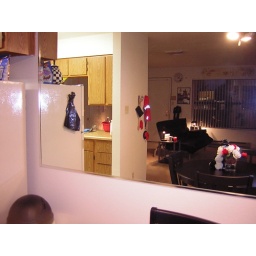
There is a HUGE mirror in the dining room! Our kitchen is red, white and black!